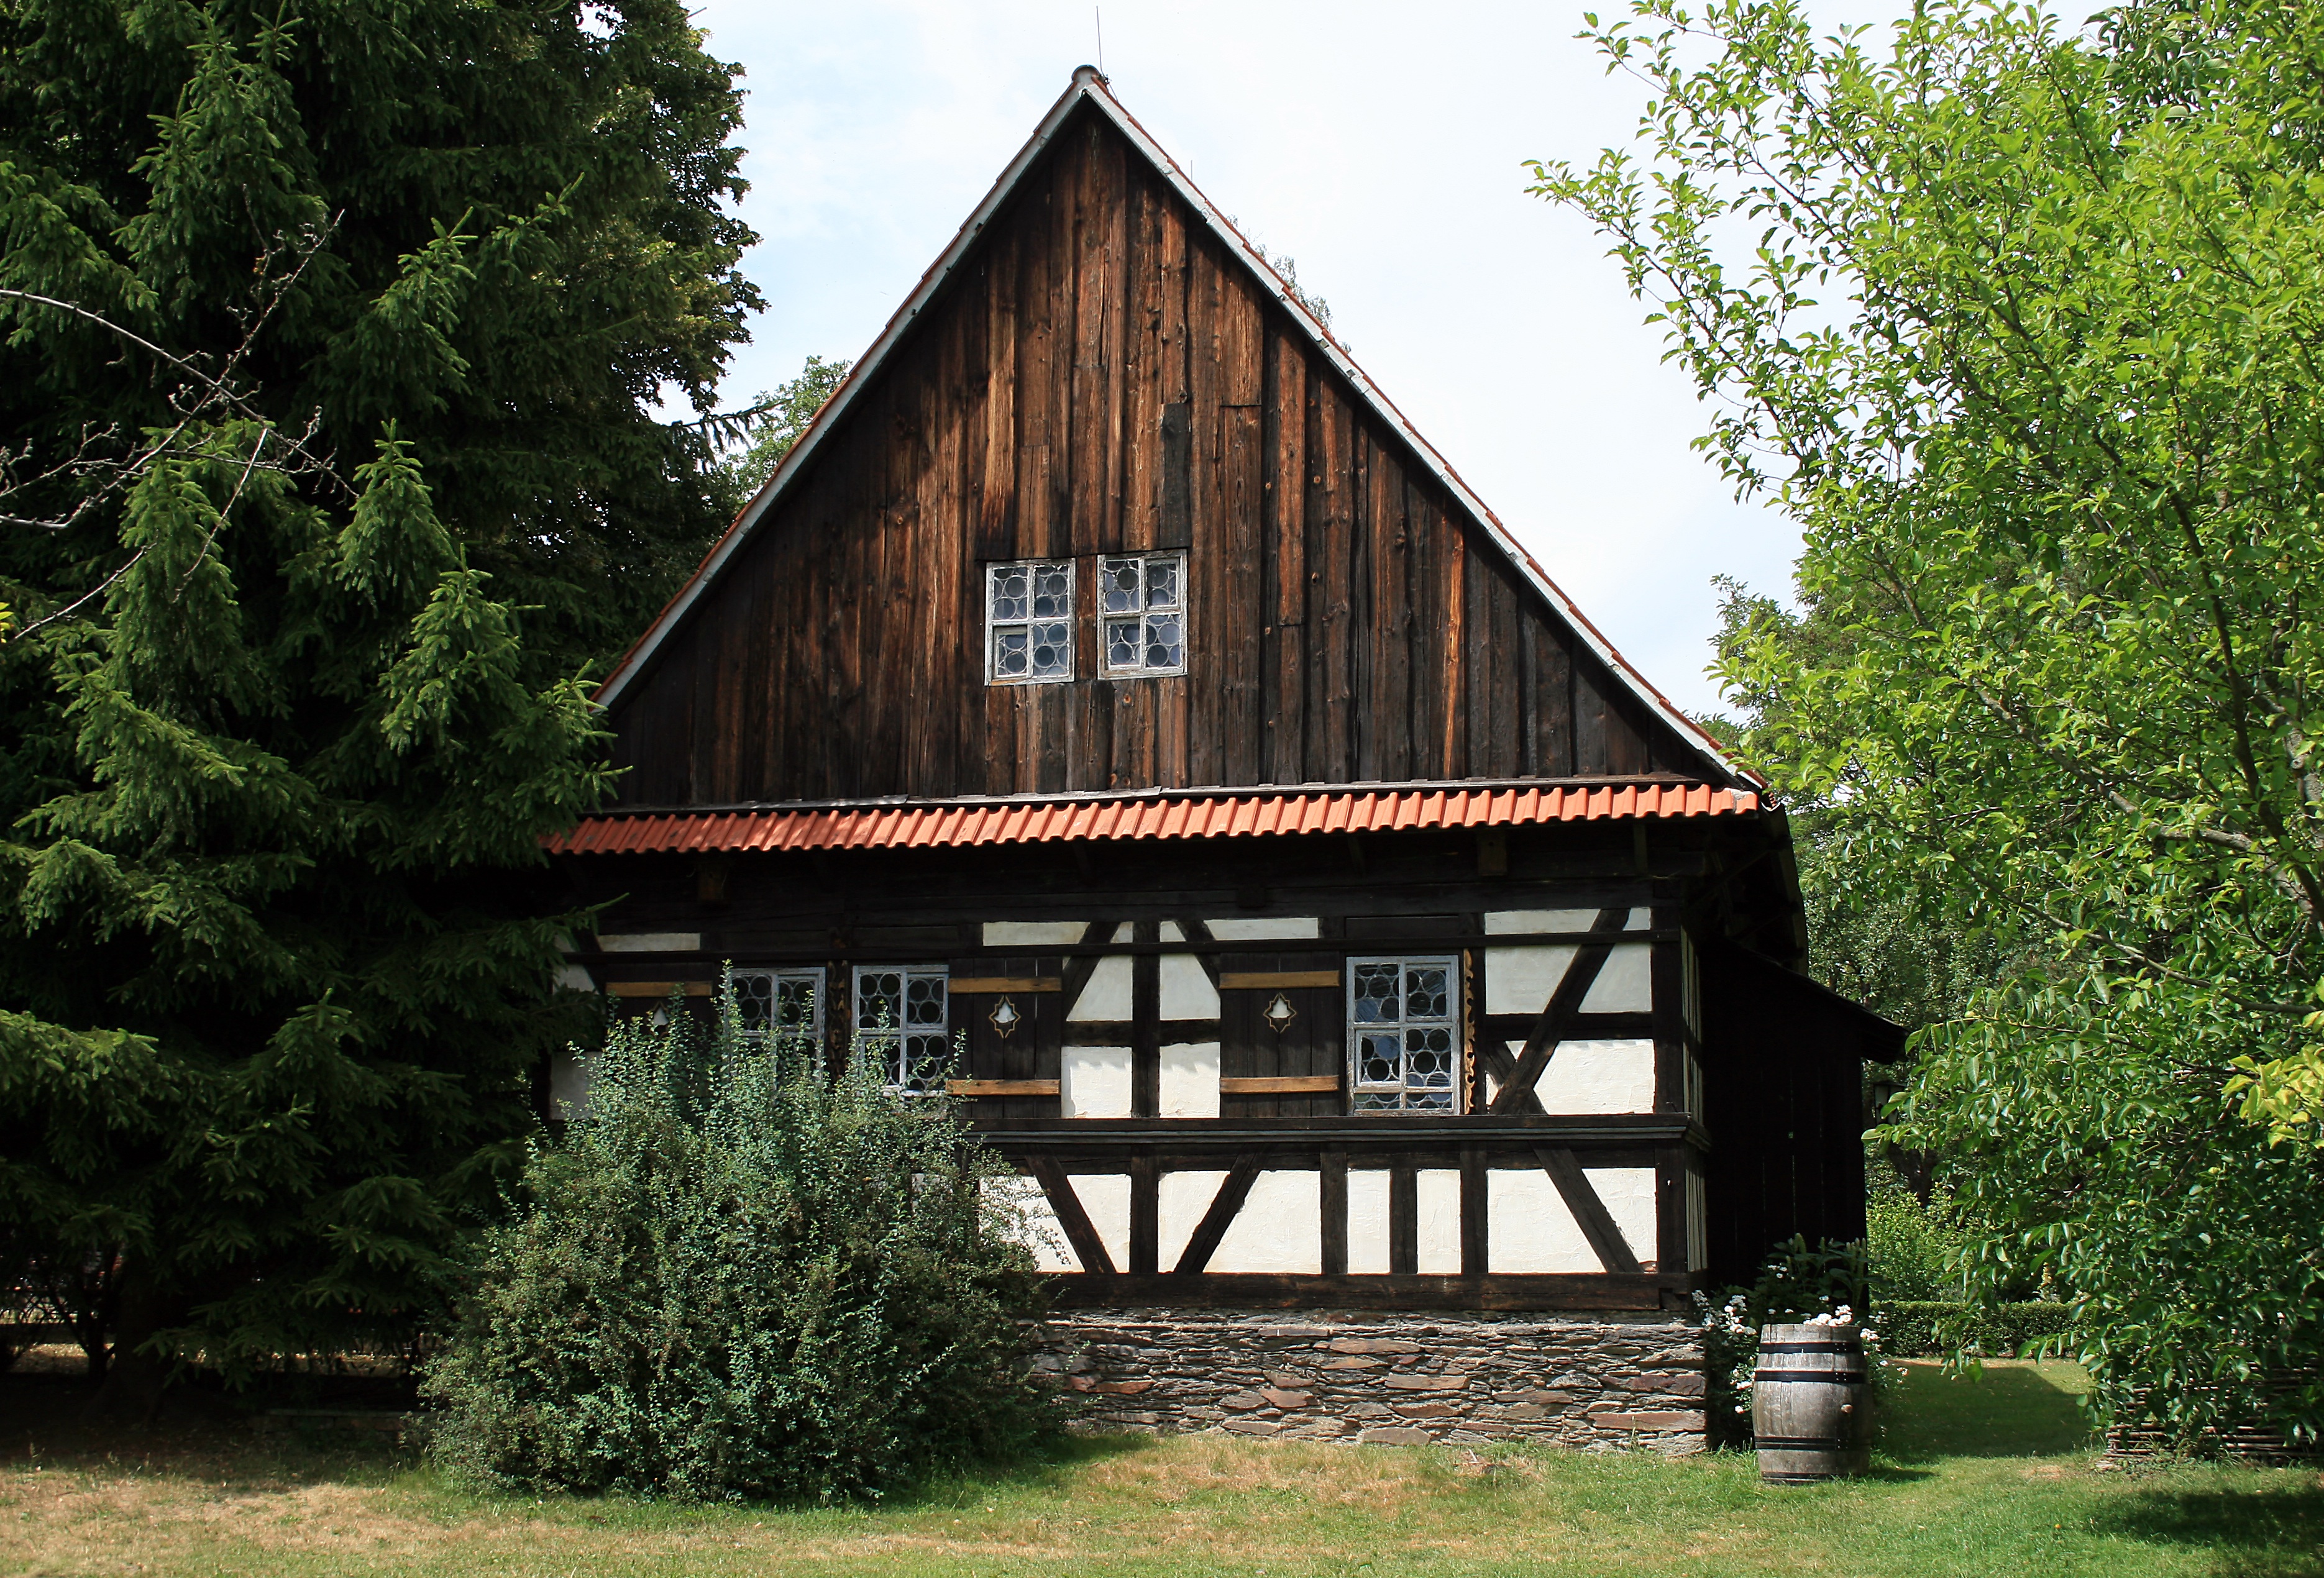
tree, farm, house, building, home, rustic, cottage, chapel, garden, farmhouse, shrine, estate, log cabin, historically, fachwerkhaus, rural area, truss, shinto shrine